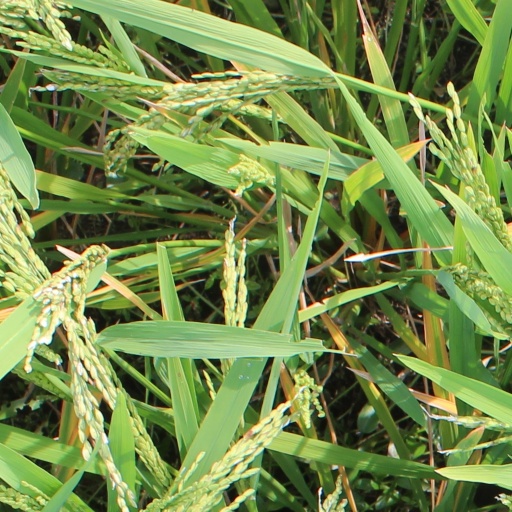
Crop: rice